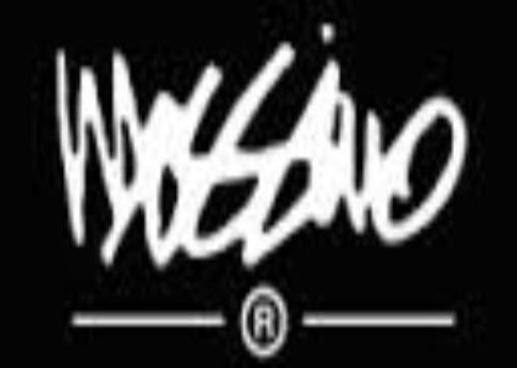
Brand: mossimo
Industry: Clothes